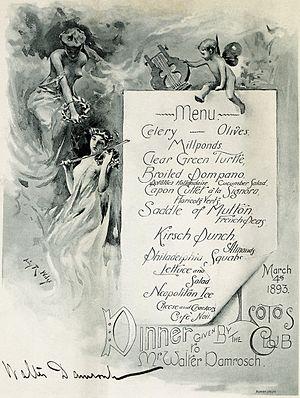
Walter Johannes Damrosch est un chef d'orchestre et un compositeur. Il est connu pour avoir longtemps dirigé le New York Symphony Orchestra et pour avoir créé le Concerto en fa et An American in Paris de George Gershwin.